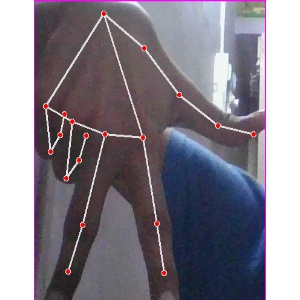
अक्षर: ग